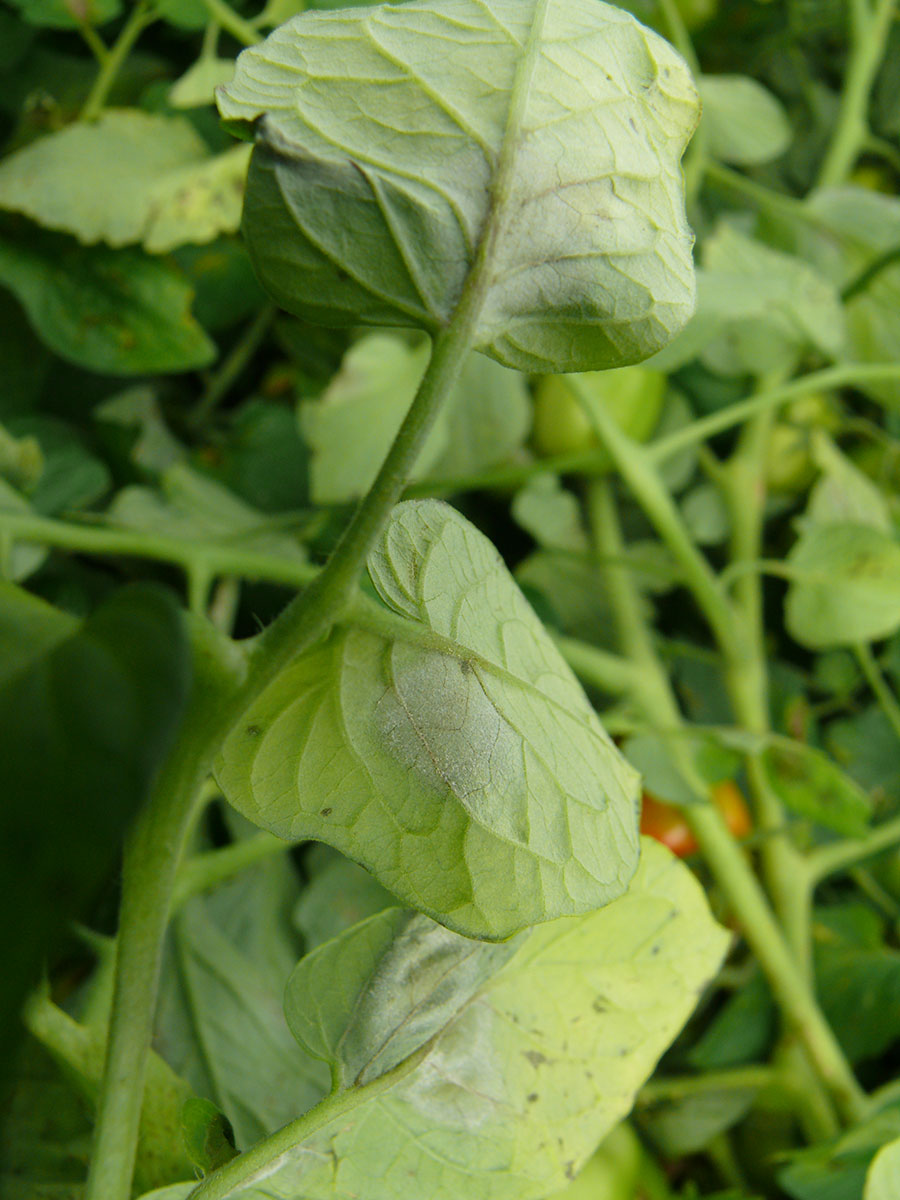
Labels: Tomato leaf late blight, Tomato leaf late blight, Tomato leaf late blight